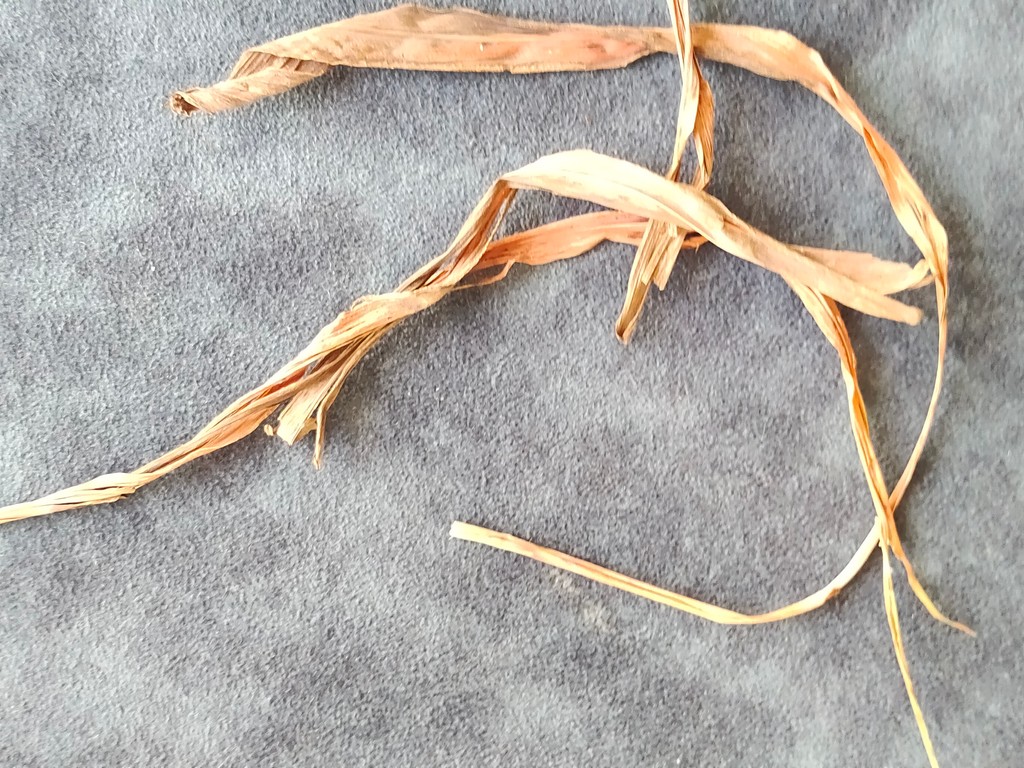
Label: Dried